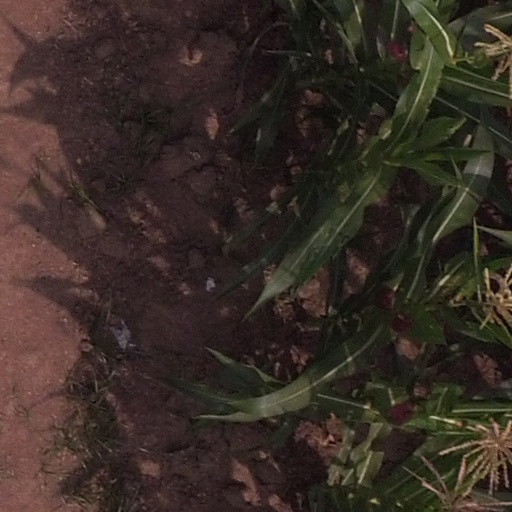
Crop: maize; corn